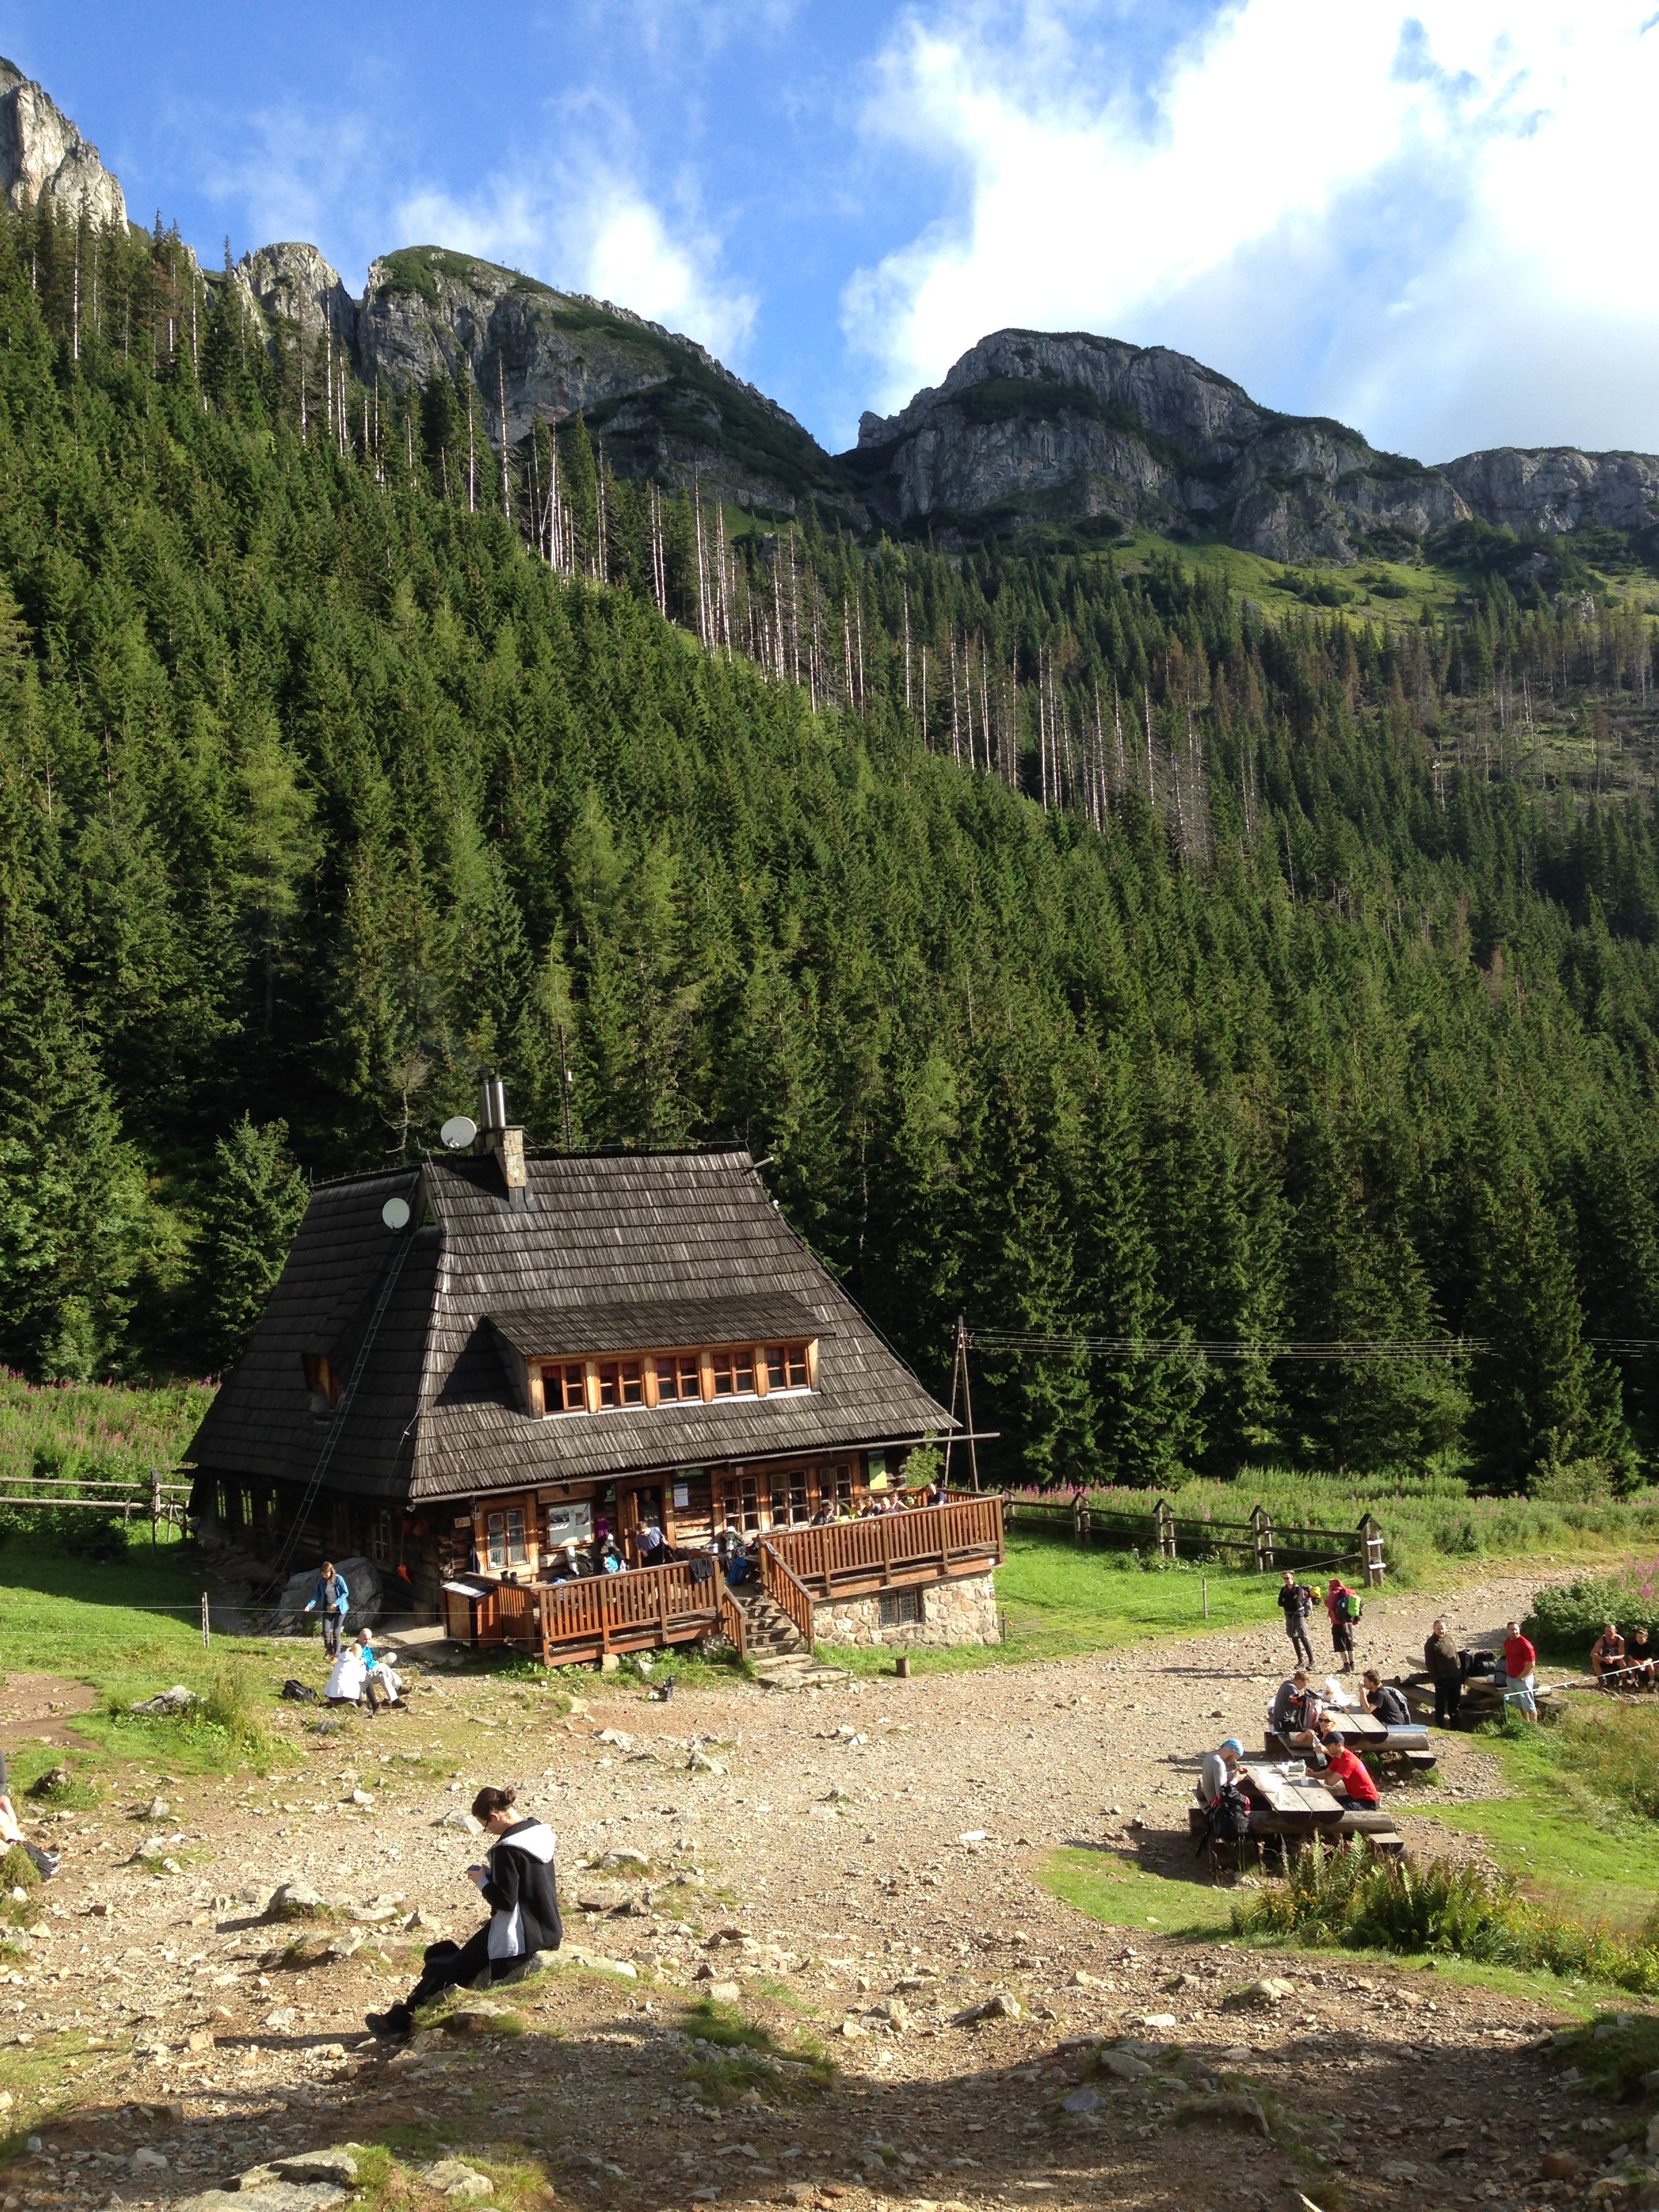
landscape, wilderness, walking, mountain, hiking, lake, adventure, valley, mountain range, village, youth, highland, ridge, mountains, alps, backpacking, poland, plateau, the national park, tatry, rural area, mountain pass, mountainous landforms